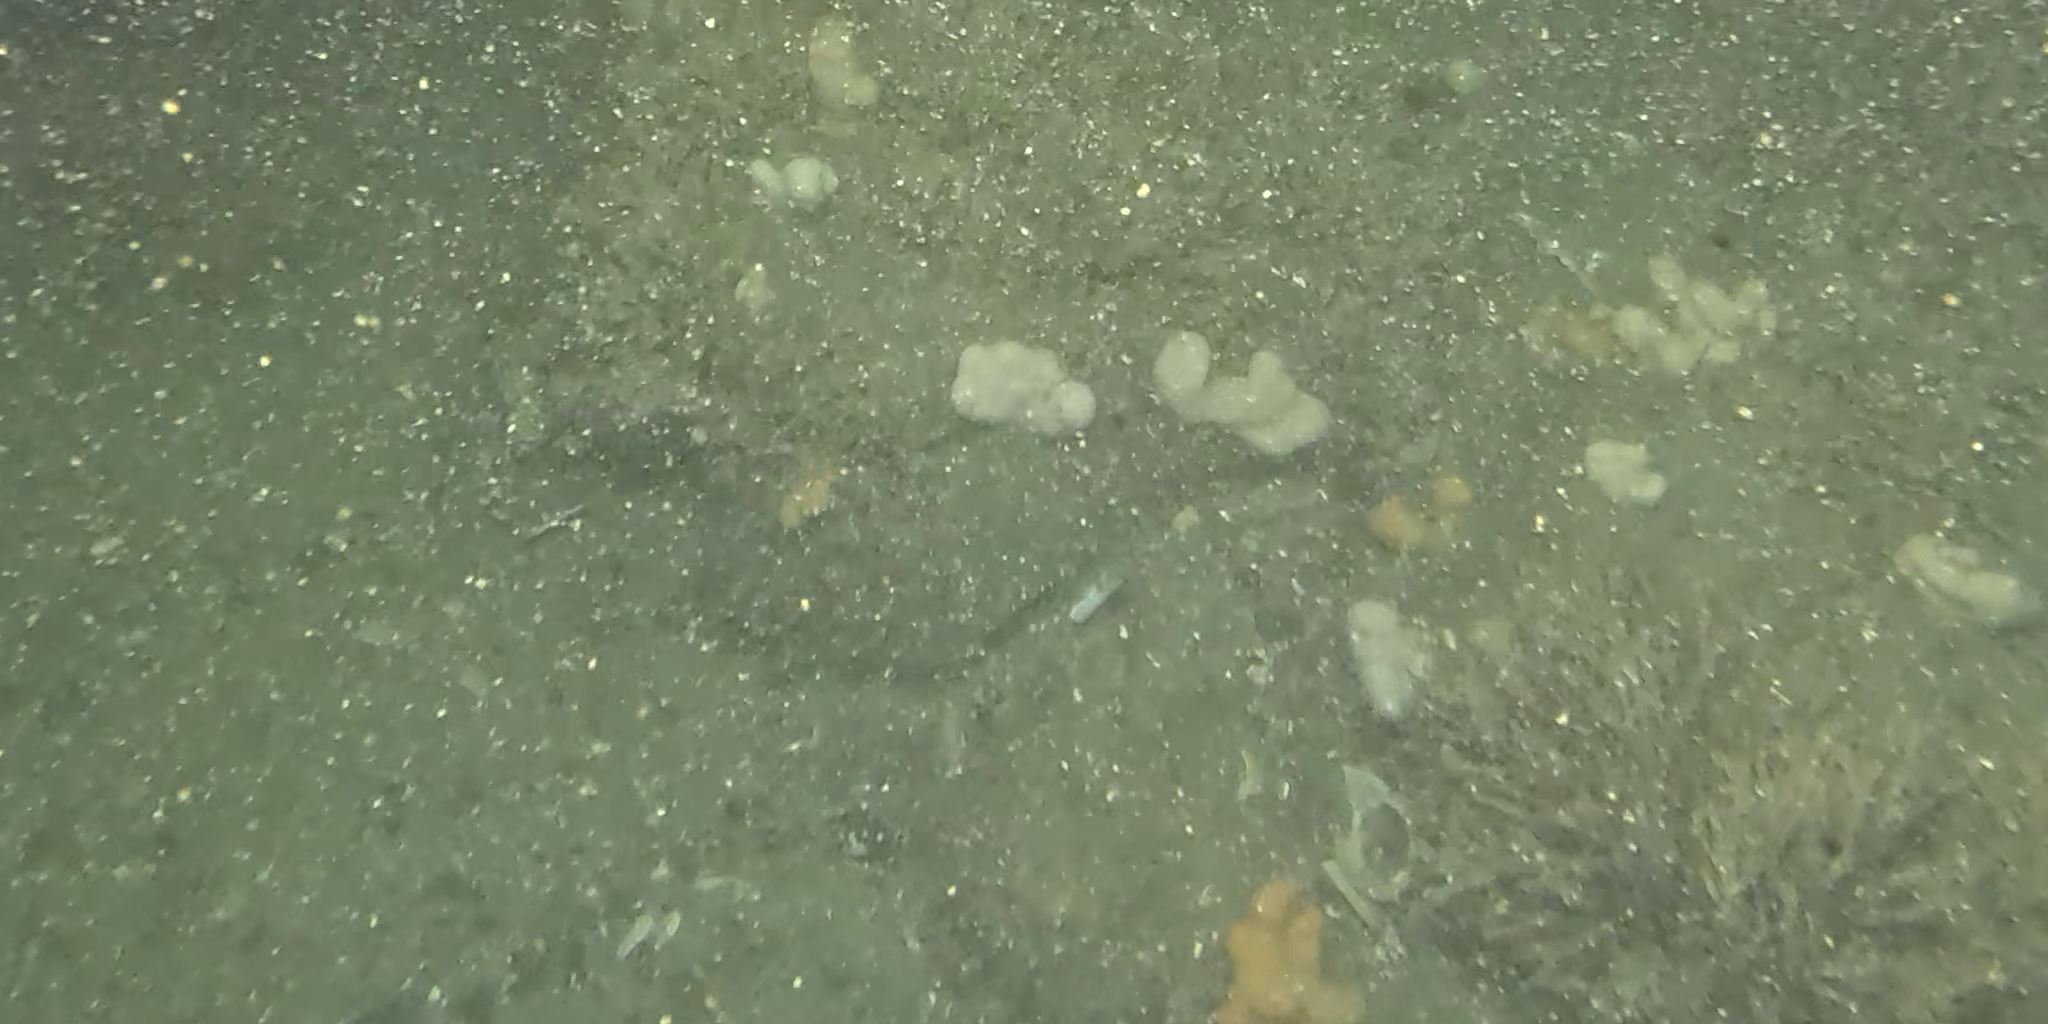
Seabed habitat: stone